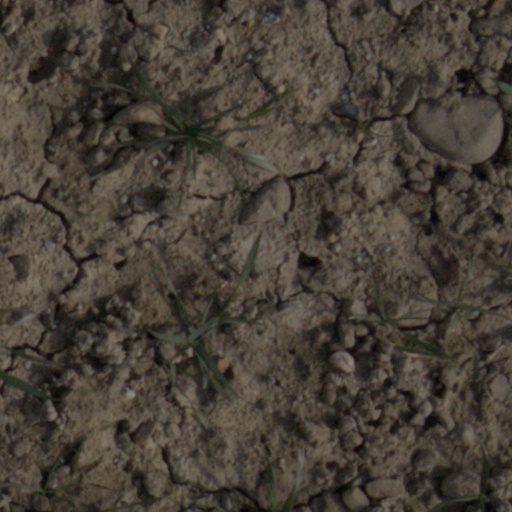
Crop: wheat